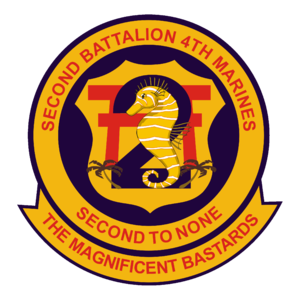
Cet article est une liste des bataillons du Corps des Marines des États-Unis, triés en fonction des missions qu'ils exécutent.